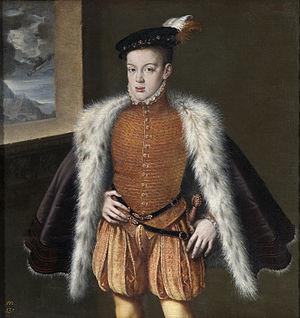
Charles d'Autriche, né à Valladolid le 8 juillet 1545 et décédé à Madrid le 24 juillet 1568, fut prince des Asturies, fils de Philippe II et de sa cousine paternelle et maternelle Marie-Manuelle de Portugal.
Giuseppe Fortunino Francesco Verdi [dʒuˈzɛppe fortuˈninoː franˈt͡ʃesko ˈverdi], né Joseph Fortunin François Verdi le 10 octobre 1813 à Roncole et mort le 27 janvier 1901 à Milan, est un compositeur romantique italien. Son œuvre, composée essentiellement d’opéras, unissant le pouvoir mélodique à la profondeur psychologique et légendaire, est l'une des plus importantes de toute l'histoire du théâtre musical.
Cet article donne la liste des héritiers successifs du trône de Portugal depuis l'avènement d'Alphonse Iᵉʳ en 1139. Contrairement à d'autres monarchies, les règles de succession n'ont pas inclus la loi salique, mais la primogéniture cognatique avec préférence masculine. Les héritiers ont porté les titres successifs de prince de Portugal entre 1433 et 1645, de prince du Brésil entre 1645 et 1815 et de prince royal entre 1815 et 1910.